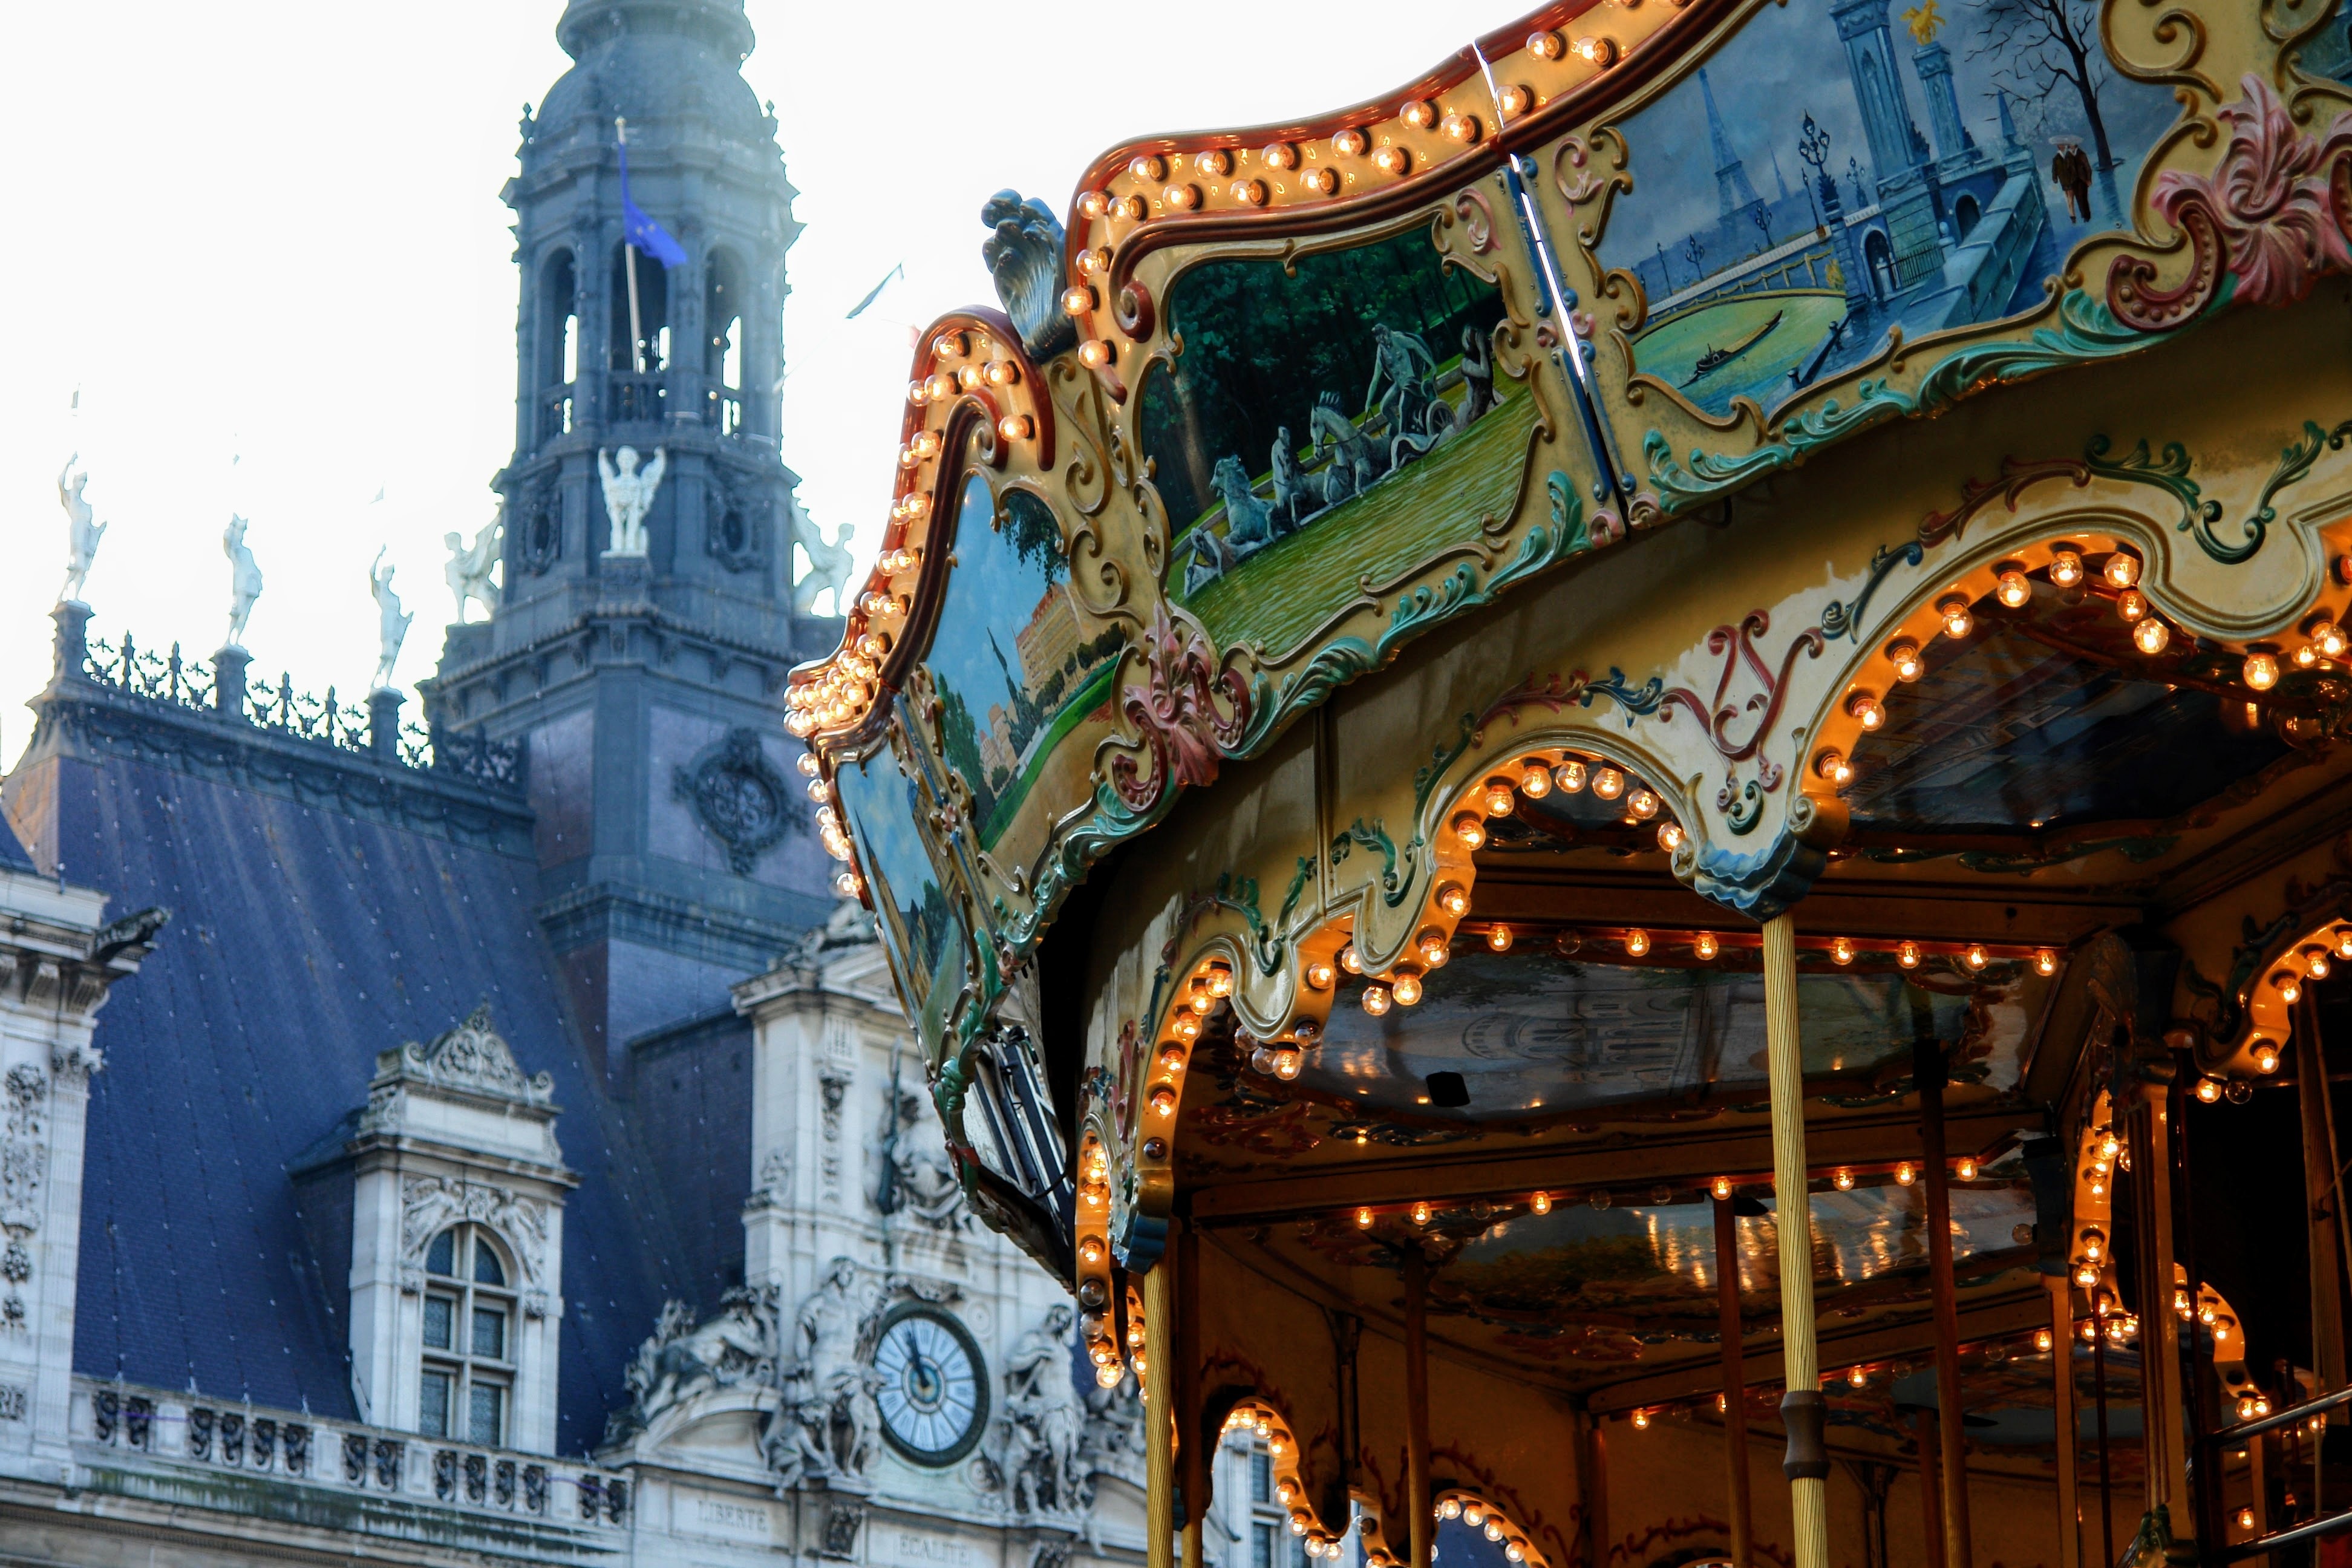
building, paris, france, amusement park, park, landmark, facade, carousel, place of worship, metropolis, amusement ride